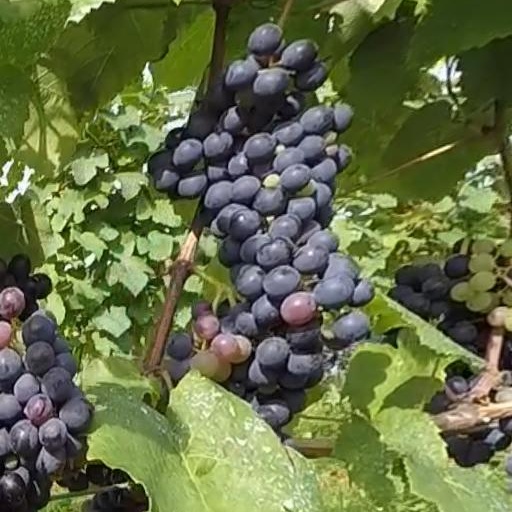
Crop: grape